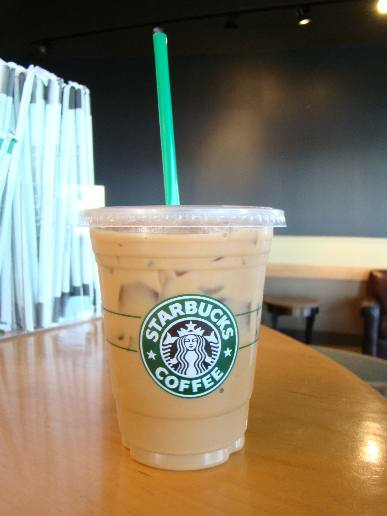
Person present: No